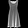
Label: Dress